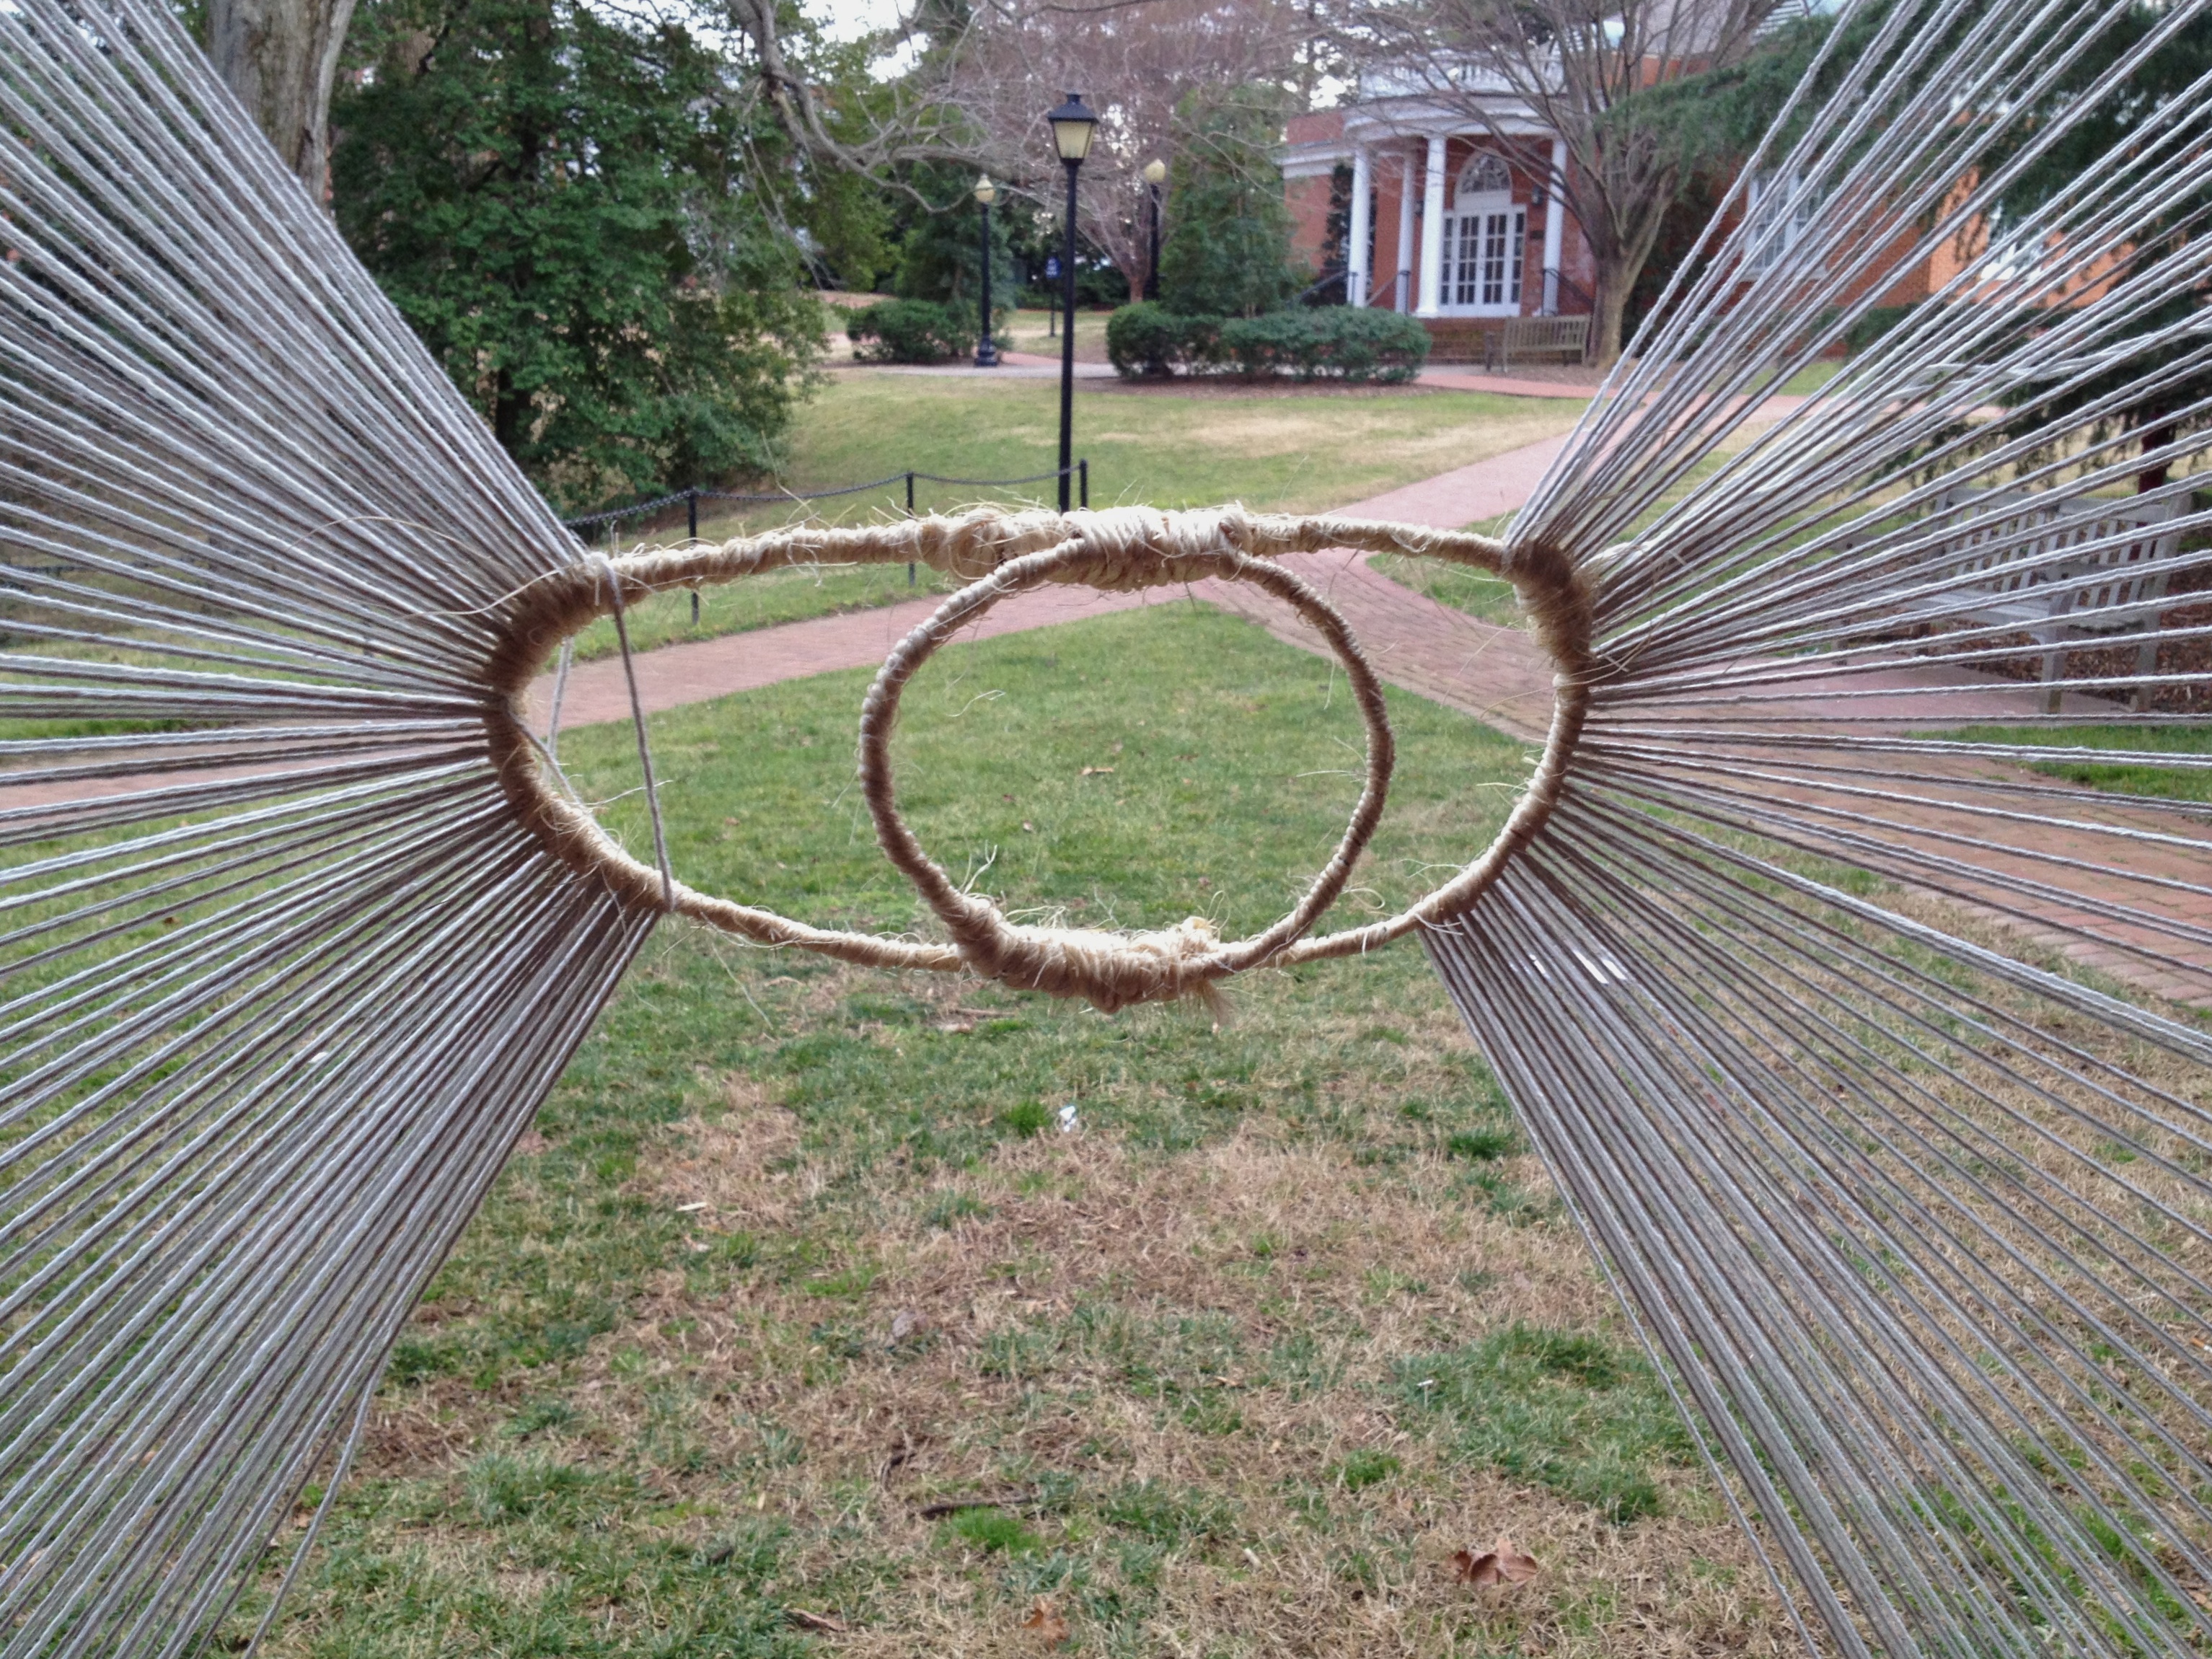
fence, lawn, walkway, arch, backyard, garden, yard, outdoor structure, home fencing